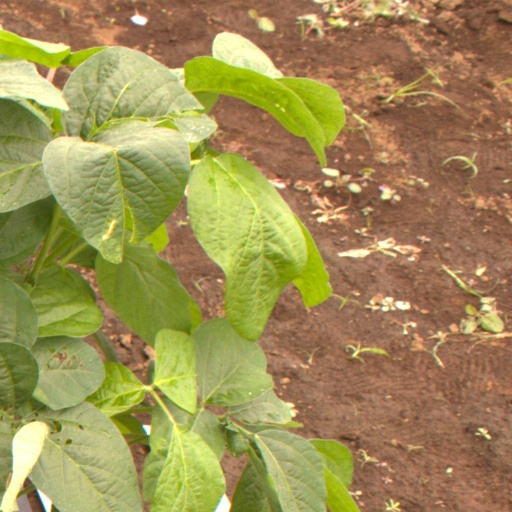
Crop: soybean